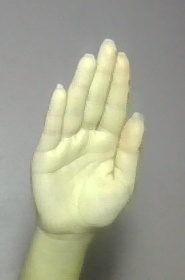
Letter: seen